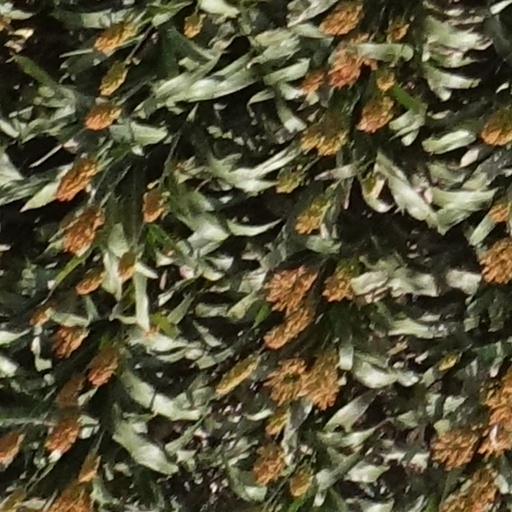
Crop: sorghum